Belltrees Peel

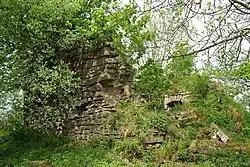
Ruins of Belltrees PeelGB grid reference

Belltrees Peel is a medieval tower situated on a peninsula in Castle Semple Loch in Renfrewshire, Scotland, on which was once an island.